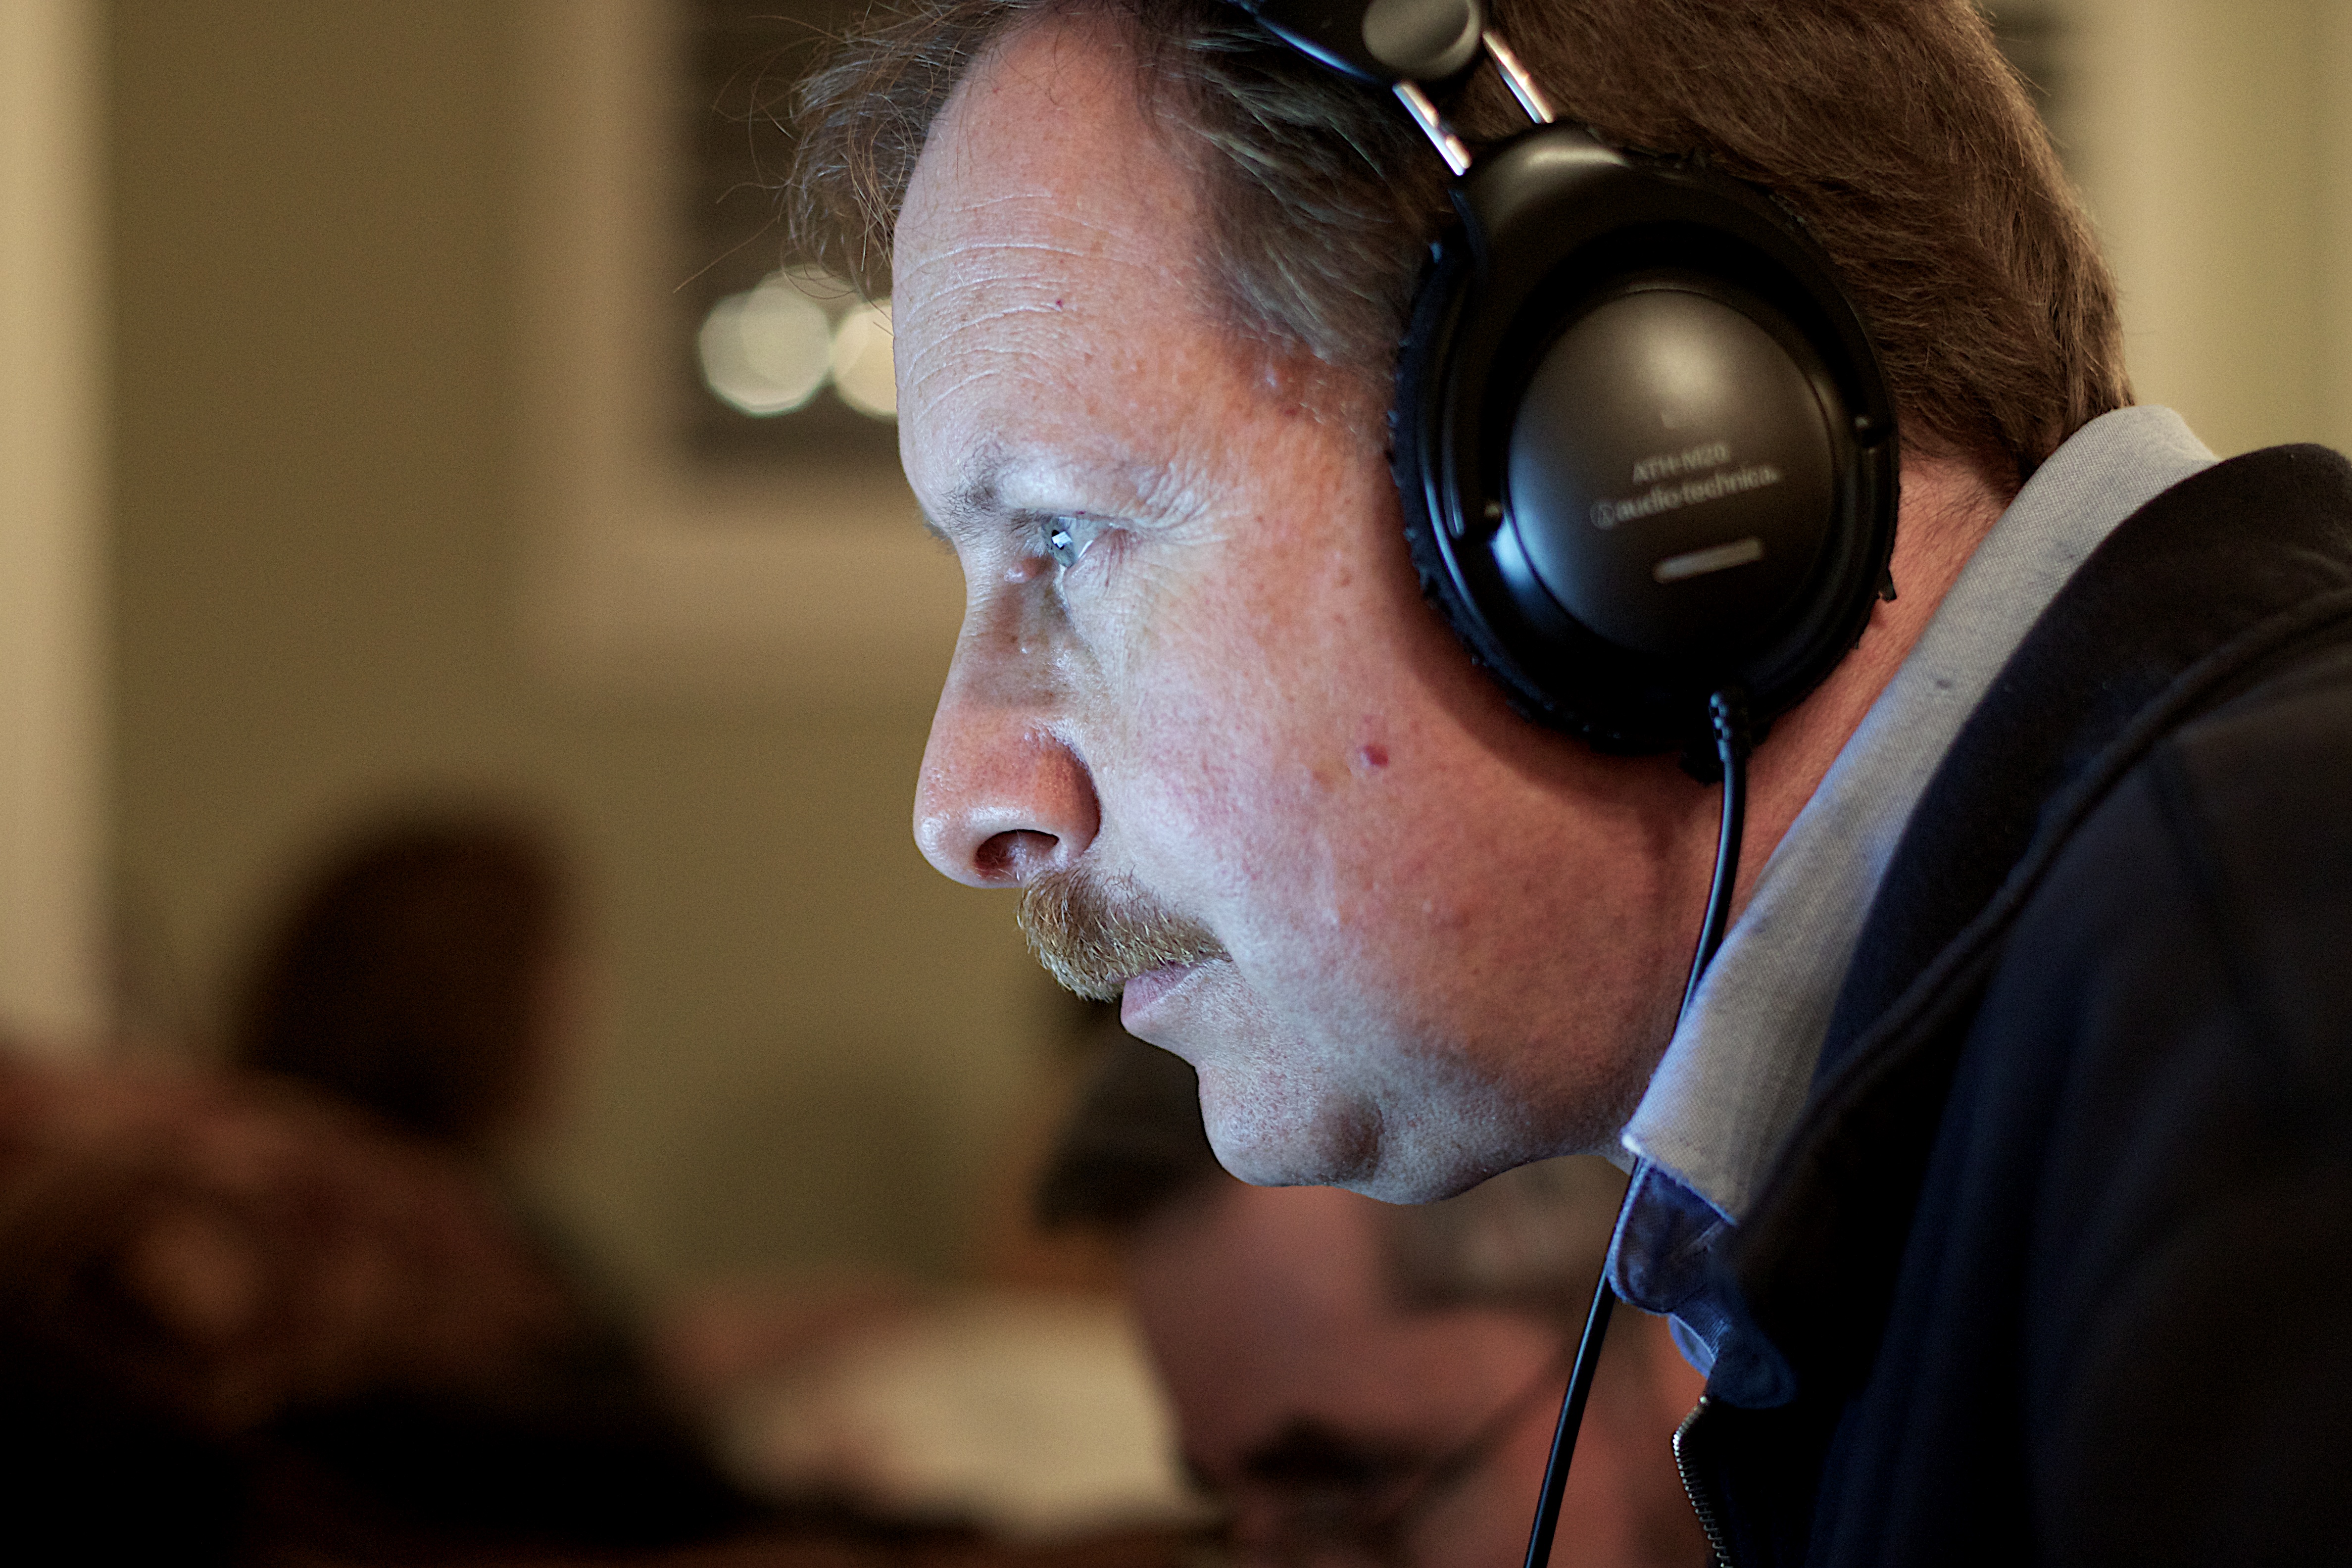
man, person, portrait, face, nose, eye, head, singing, photograph, odyssey, hurleylounge, interaction